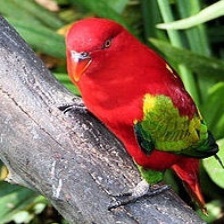
Species: CHATTERING LORY
Scientific name: LORIUS GARRULUS
ImageNet parent category: lorikeet